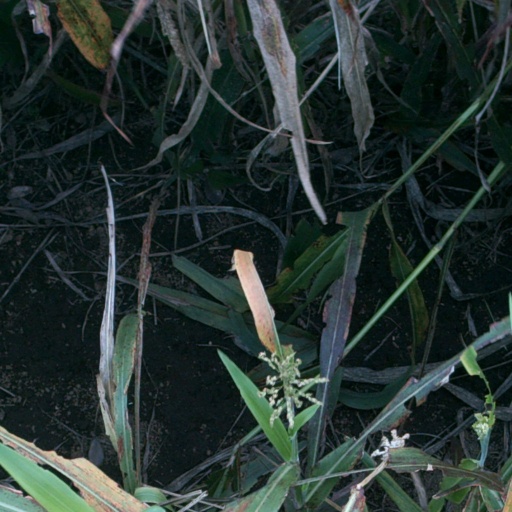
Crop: sorghum